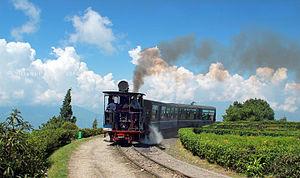
Cet article recense les sites inscrits au patrimoine mondial en Inde.